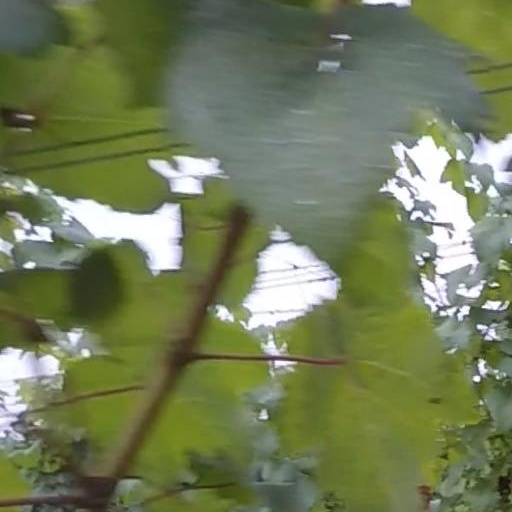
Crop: grape